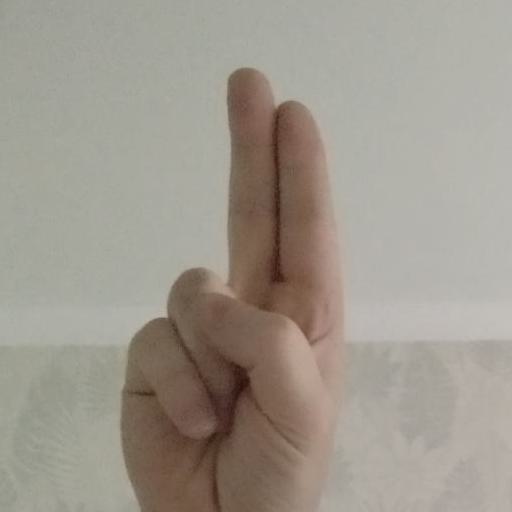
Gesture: two_up